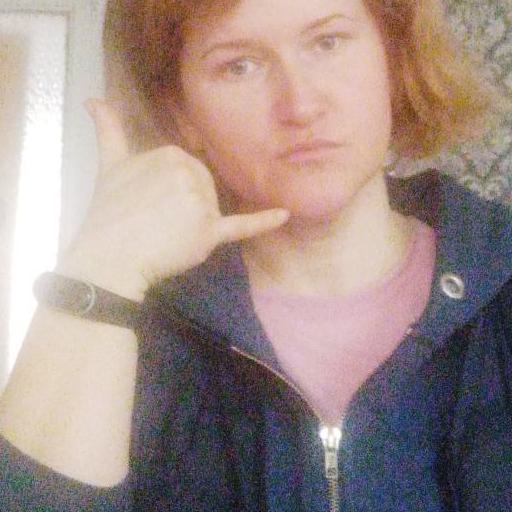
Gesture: call